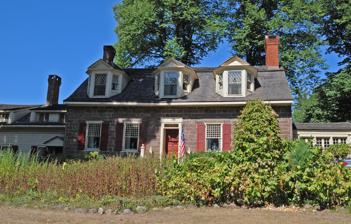
Building: Cairns–Whitten–Blauvelt House
Country: United States of America
Year built: 1770
Historic house in New Jersey, United States United States historic place Cairns–Whitten–Blauvelt House U.S. National Register of Historic Places New Jersey Register of Historic Places Show map of Bergen County, New Jersey Show map of New Jersey Show map of the United States Location 160 Ravine Avenue, Wyckoff, New Jersey Coordinates 40°58′56.5″N 74°9′24″W / 40.982361°N 74.15667°W / 40.982361; -74.15667 Area 1.4 acres (0.57 ha) Built c. 1770–1810 Built by Douglas Cairns MPS Stone Houses of Bergen County TR NRHP reference No. 83001480 NJRHP No. 730 Significant dates Added to NRHP January 10, 1983 Designated NJRHP October 3, 1980 The Cairns–Whitten–Blauvelt House is a historic stone house located at 160 Ravine Avenue in the township of Wyckoff in Bergen County , United States. Built around 1770–1810 by Douglas Cairns, it was added to the National Register of Historic Places on January 10, 1983, for its significance in architecture. It was listed as part of the Early Stone Houses of Bergen County Multiple Property Submission (MPS). Joseph Whitten bought the property in 1784. James Blauvelt bought it in 1799. It stayed in the Blauvelt family until 1854, when Adam Van Orden bought it. See also National Register of Historic Places listings in Wyckoff, New Jersey National Register of Historic Places listings in Bergen County, New Jersey References